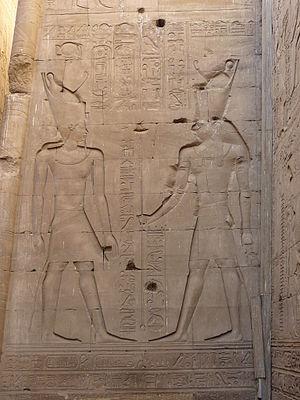
Bas-relief de Ptolémée IX et Horus dans le déambulatoire est, temple d'Edfou, Égypte